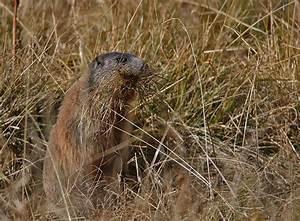
squirrel